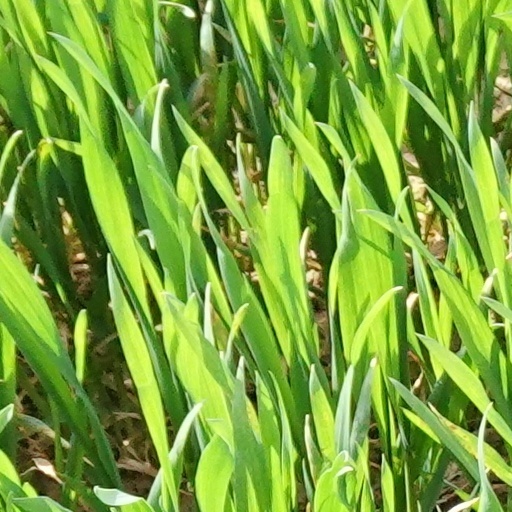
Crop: wheat